Bank for International Settlements

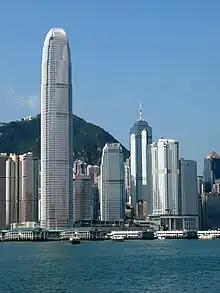
The BIS representative office for Asia and the Pacific is located in the International Financial Centre Tower 2 (left) in Hong Kong

The BIS had a quick start, even though its intended task of facilitating World War I reparation payments soon became obsolete. Even before the founding meeting in Rome, the Organisation Committee had secured a two-year lease of a convenient building in Basel, the former across the street from Basel railway station. By mid-April, Fraser had arrived from the United States and was working on the BIS's behalf from the Paris office of the Agent General for Reparation Payments, joined by McGarrah in April. The board members first met for an informal meeting in Basel on 22–23 April 1930, and adopted the bank's Statutes. They unanimously elected McGarrah as President of the BIS and Chairman of its Board, Fraser as alternate President, and Addis, Melchior and Moreau as Vice-Chairmen "with equal rank". Quesnay was appointed General Manager, albeit with the three German Board members voting against "for serious reasons of principle" (i.e. objecting to the choice of a French national rather than to Quesnay as an individual). These foundational decisions were later ratified by the first formal Board meeting on , as the April meeting had also agreed that the ordinary meetings of the Board would henceforth take place in Basel on the second Monday of each month. On 17 May the BIS opened for business and formally took over the funds, accounts, capital, and records of the Agent General for Reparation Payments. On 20 May, the bank's shares were publicly issued.